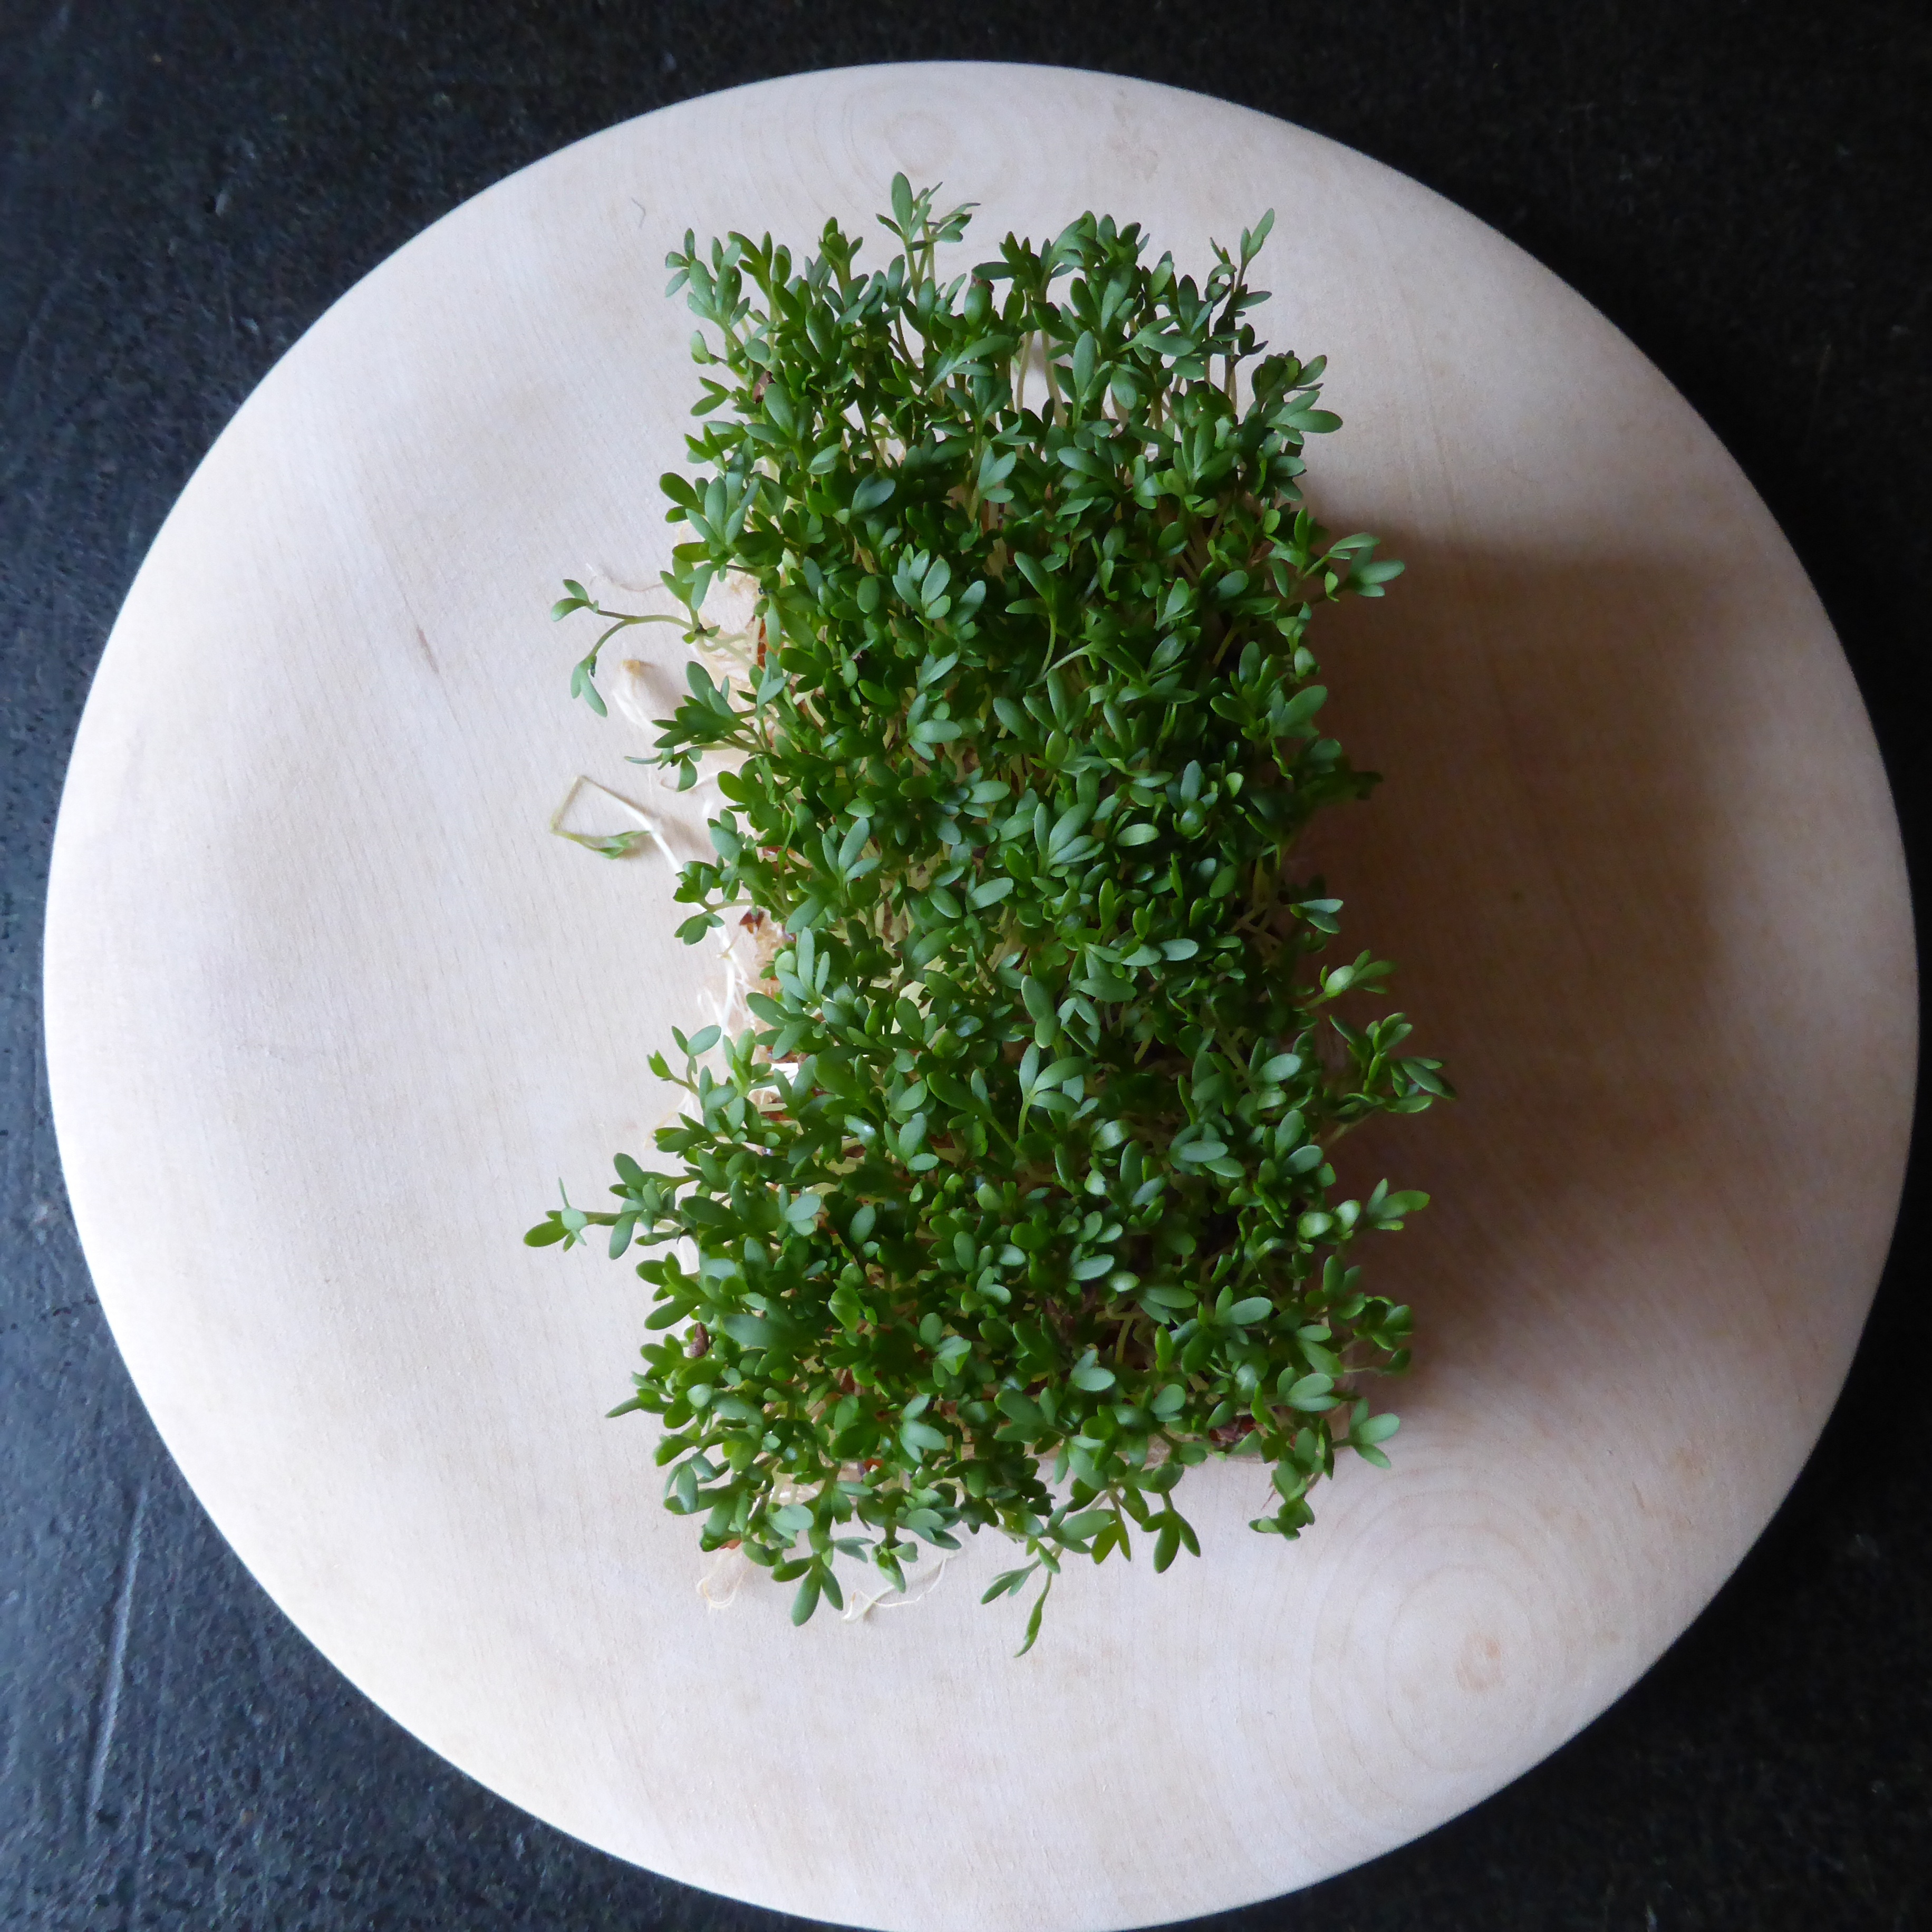
plant, leaf, food, green, spice, herb, produce, vegetable, healthy, nutrition, frisch, herbs, cress, flowering plant, herb garden, land plant, leaf vegetable